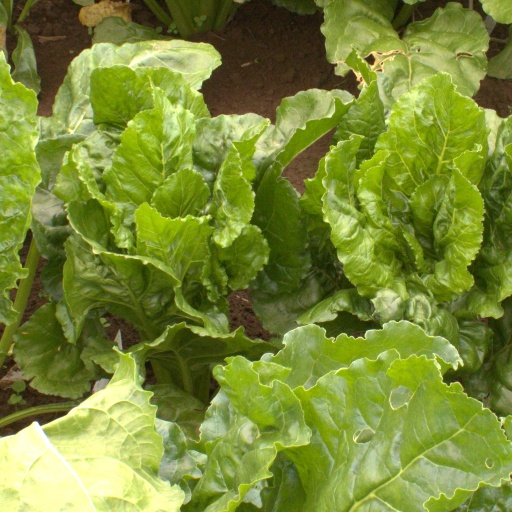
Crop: sugar beet